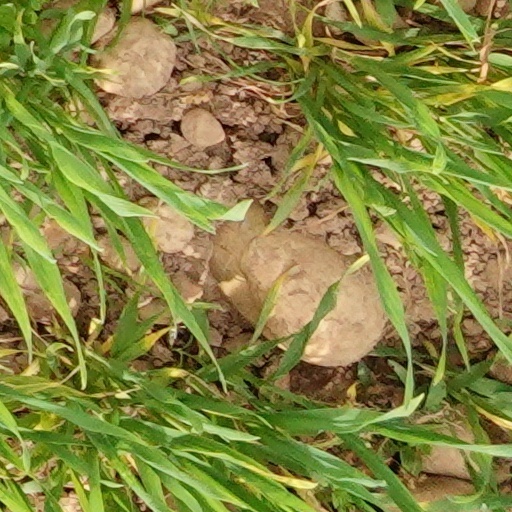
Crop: wheat